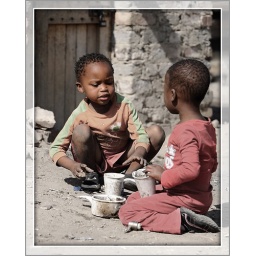
Kids in Diepsloot, South Africa, playing with their toys .. some dirty cups